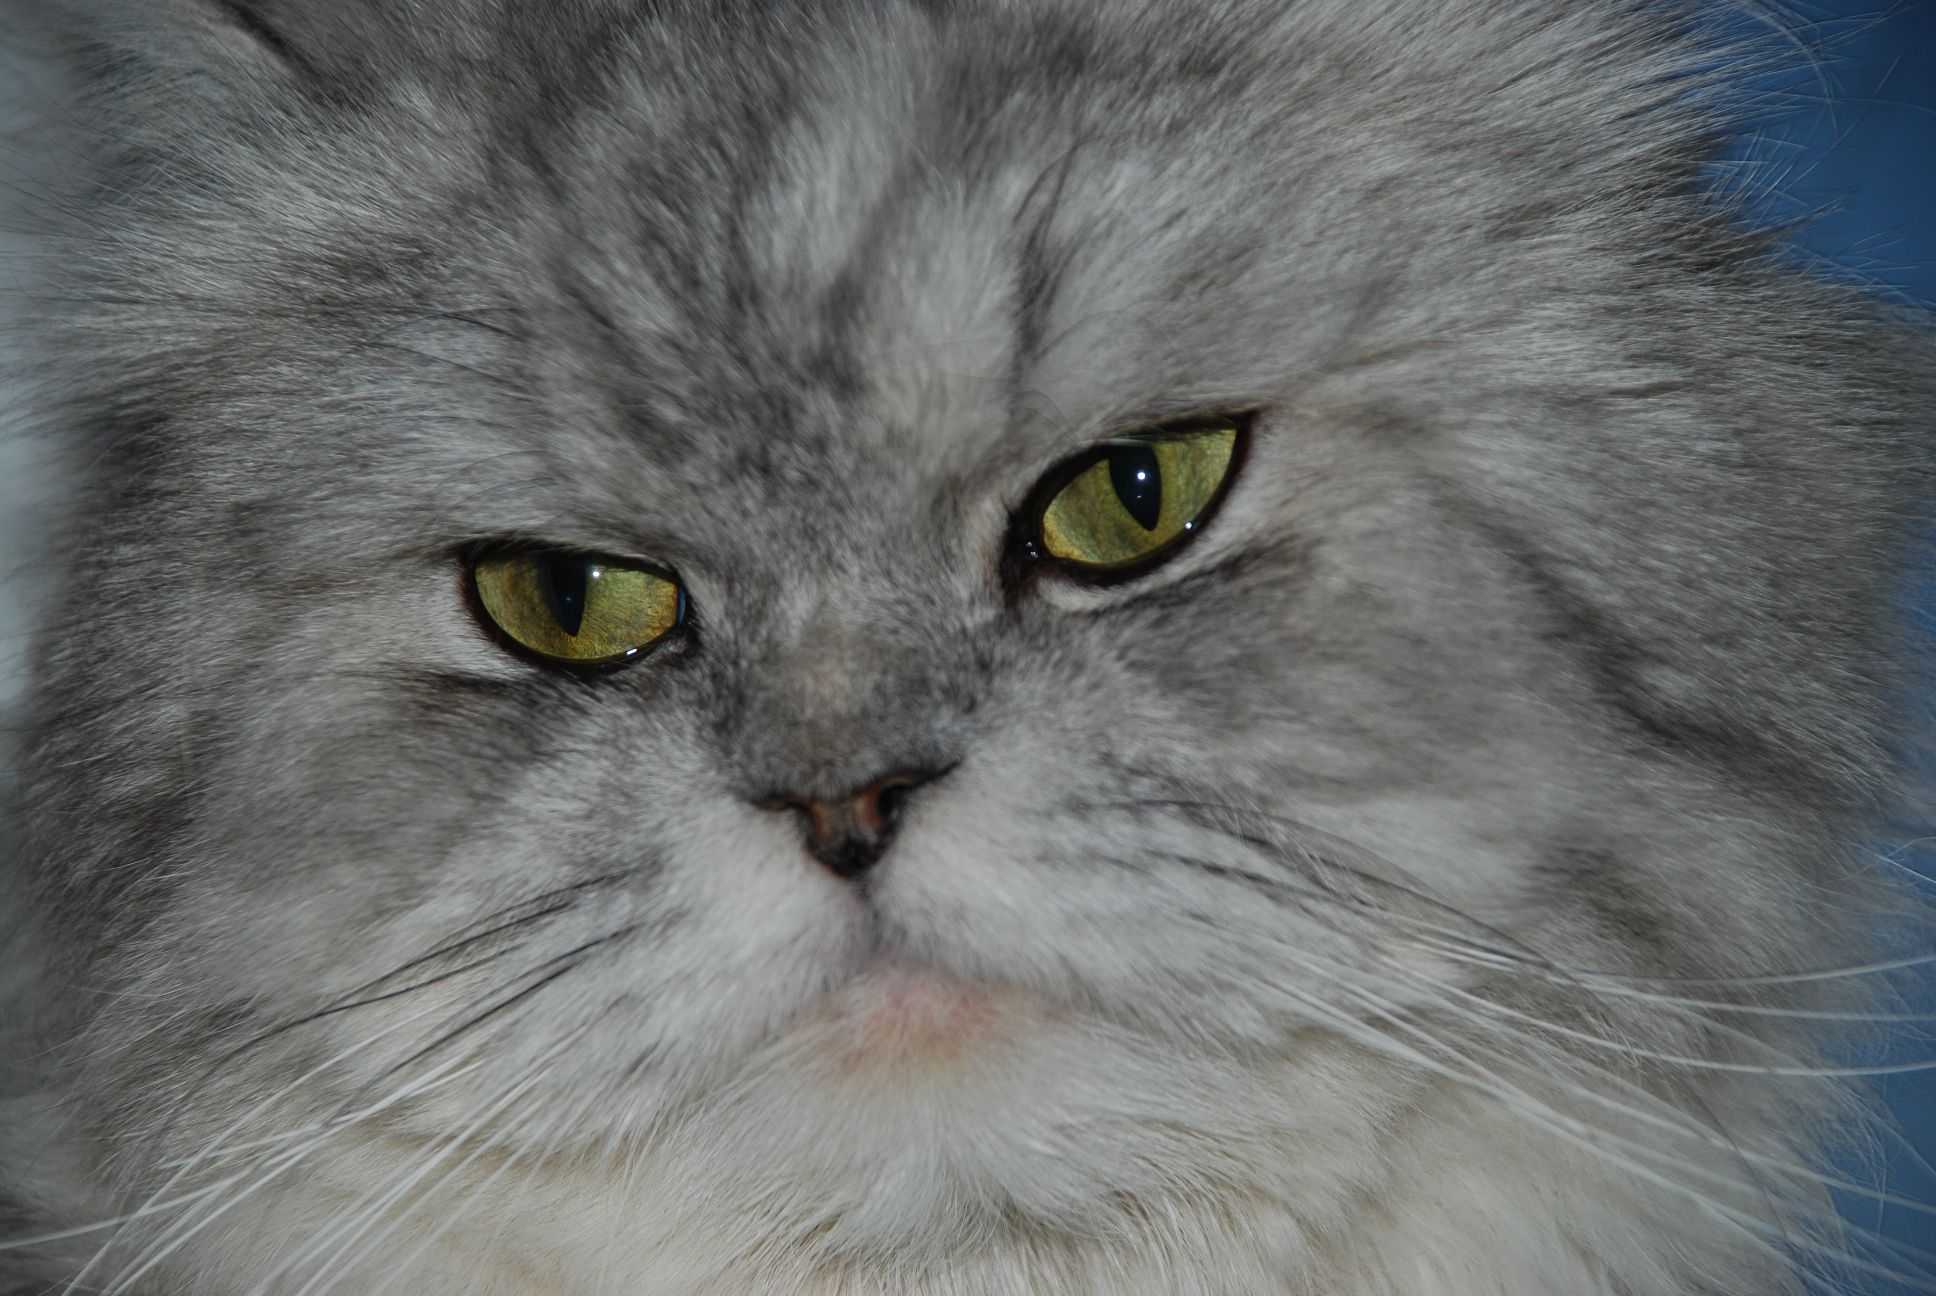
nature, animal, pet, cat, feline, mammal, nikon, pets, cats, whiskers, animals, vertebrate, chat, d80, chats, siberian, mywinners, marcello, persian, norwegian forest cat, small to medium sized cats, cat like mammal, carnivoran, nebelung, domestic short haired cat, domestic long haired cat, british semi longhair